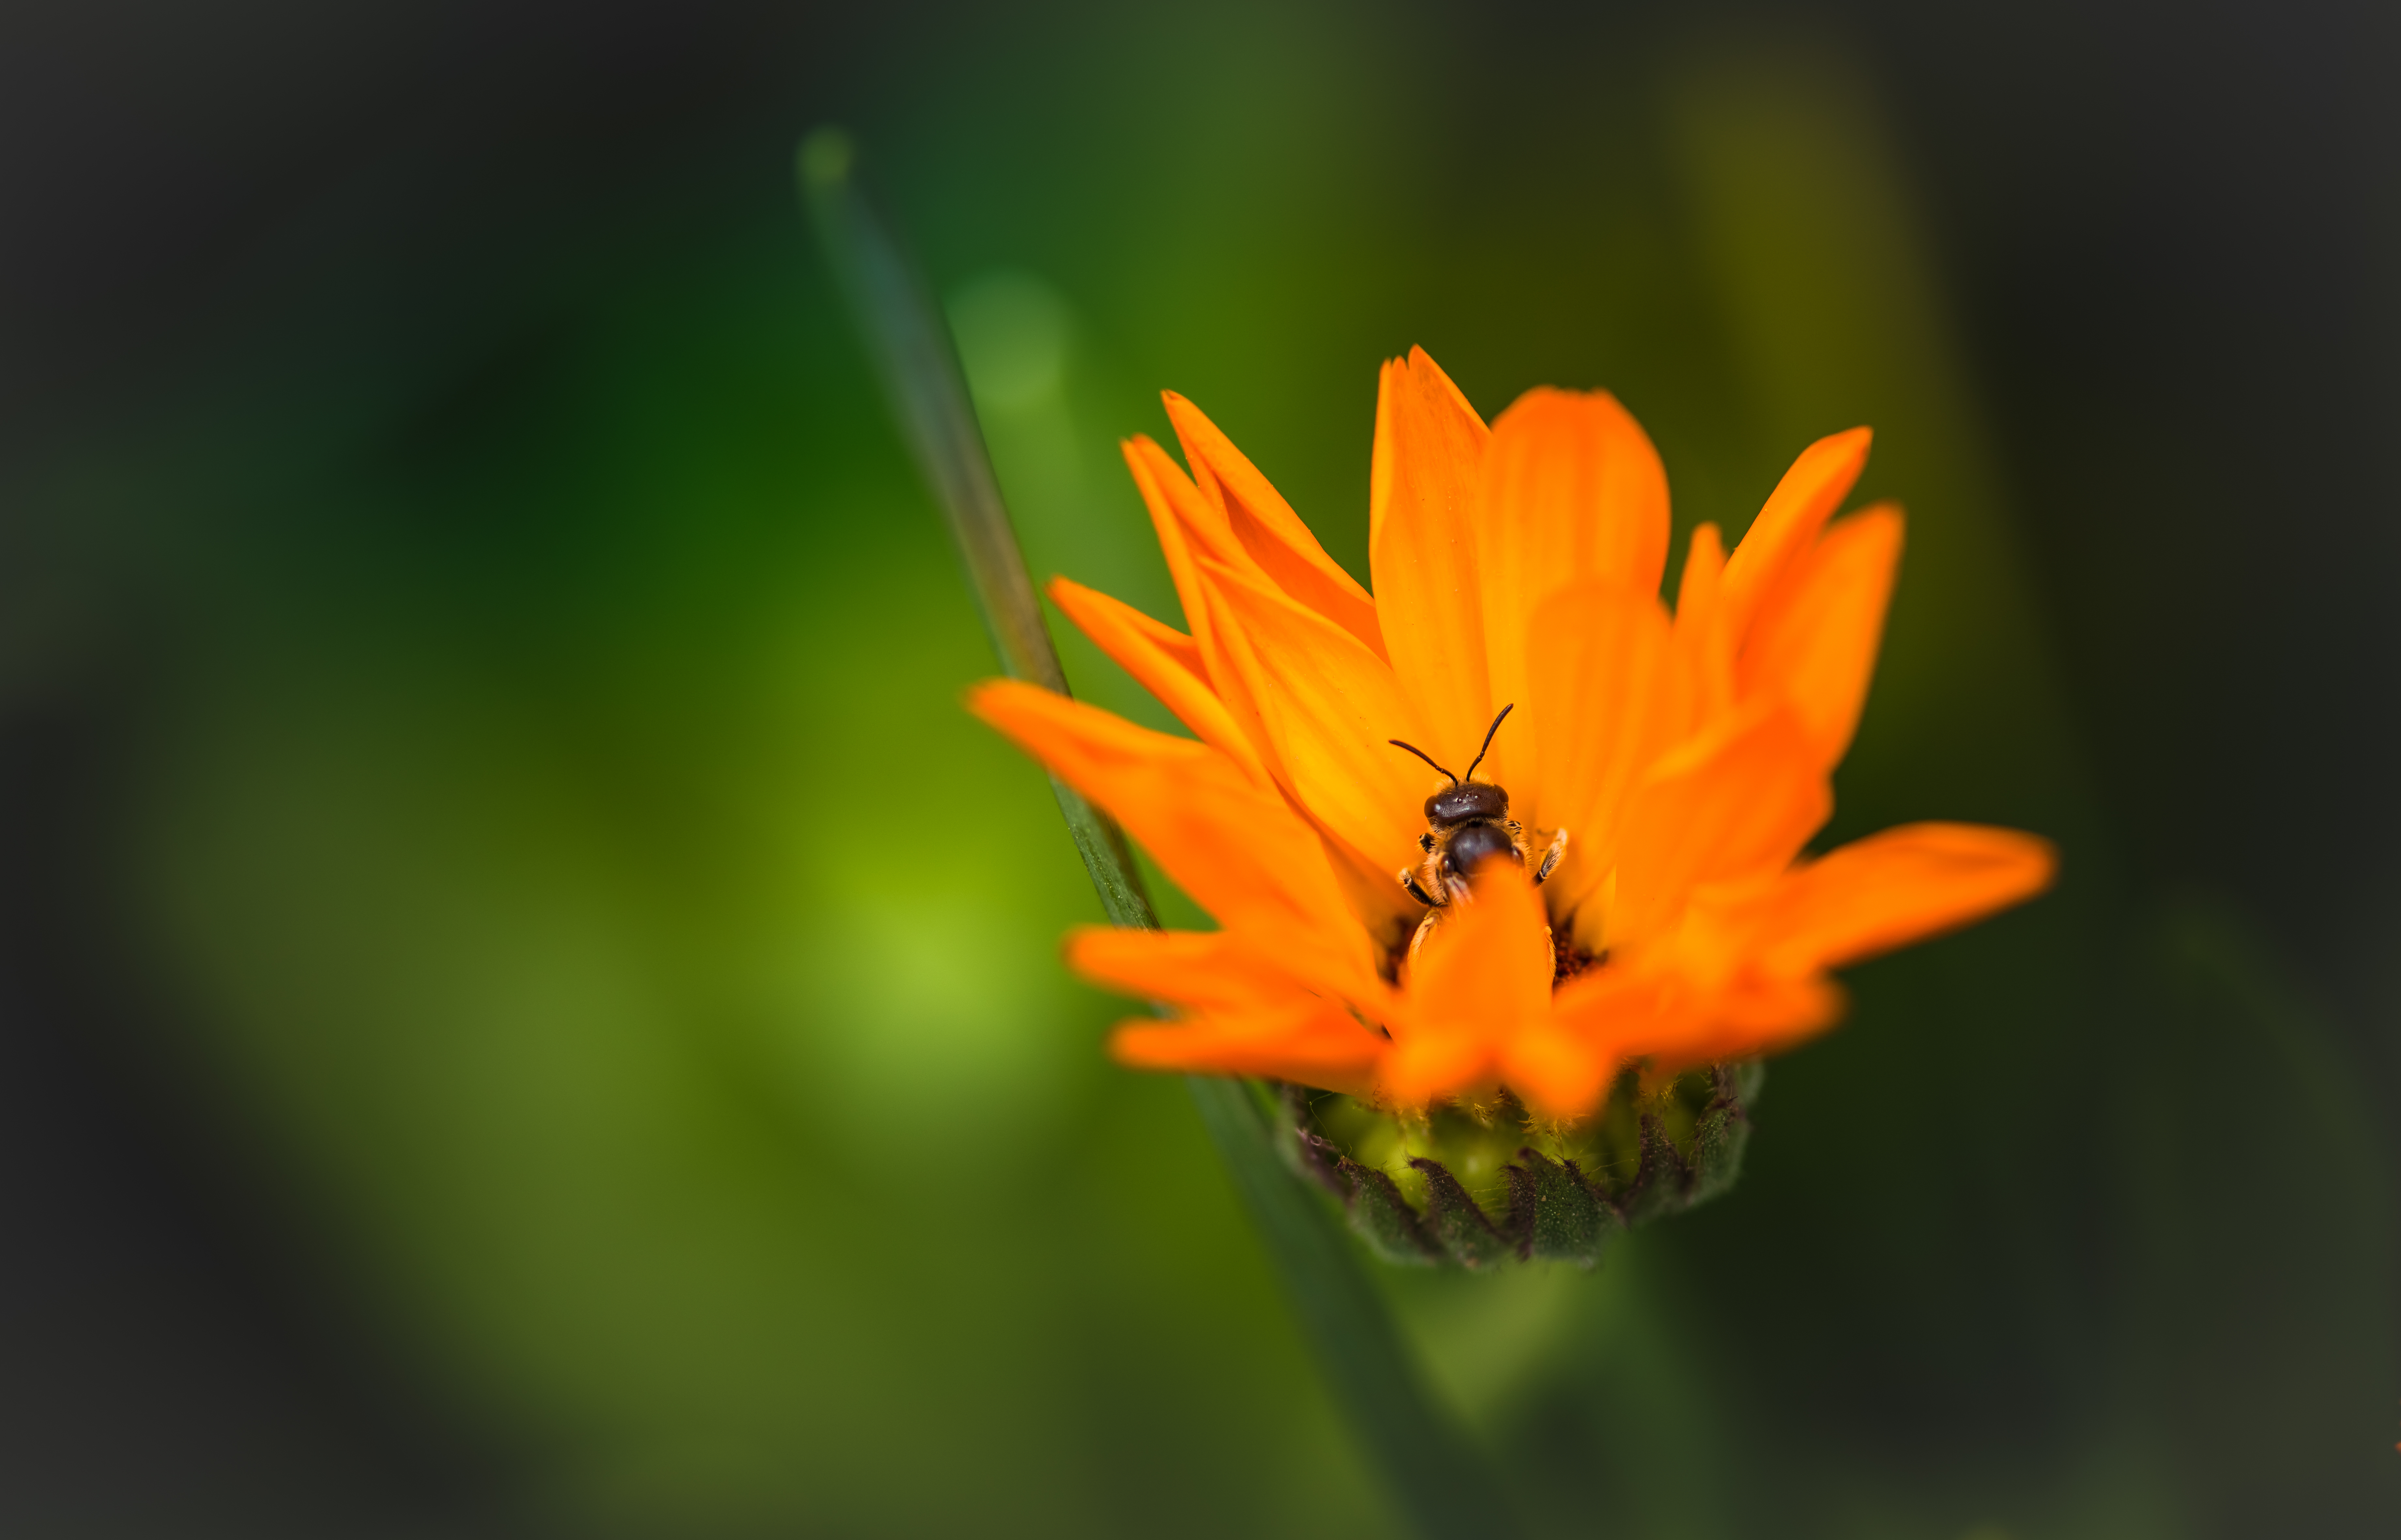
nature, blossom, plant, photography, sunlight, leaf, flower, petal, pollen, green, botany, yellow, flora, wildflower, close up, nectar, macro photography, flowering plant, plant stem, land plant